Hannibal's crossing of the Alps

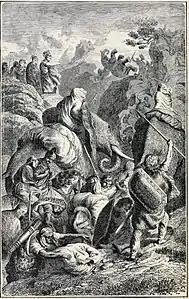
Hannibal crossing the Alps into Italy

According to Dodge, Hannibal marched in the direction of Mt. Du Chat towards the village of Aquste and from there to Chevelu, to the pass by Mt. Du Chat. There he found that the passes had been fortified by the Allobroges. He sent out spies to ascertain if there was any weakness in their disposition. These spies found that the barbarians only maintained their position at the camp during the day, and left their fortified position at night. In order to make the Allobroges believe that he did not deem a night assault prudent, he ordered that as many camp-fires be lit as possible, in order to induce them into believing that he was settling down before their encampment along the mountains. However, once they left their fortifications, he led his best troops up to their fortifications and seized control of the pass.